Bud Blake

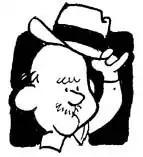
self drawing.

Julian W. Blake (February 13, 1918 – December 26, 2005) was an American cartoonist who created the popular, long-running comic strip "Tiger", about a group of suburban boyhood pals. Distributed by King Features Syndicate, "Tiger" began May 3, 1965. At its peak, it was published internationally in some 400 newspapers.